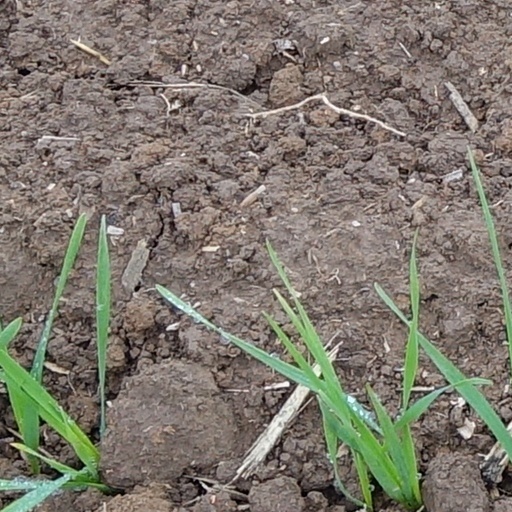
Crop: wheat